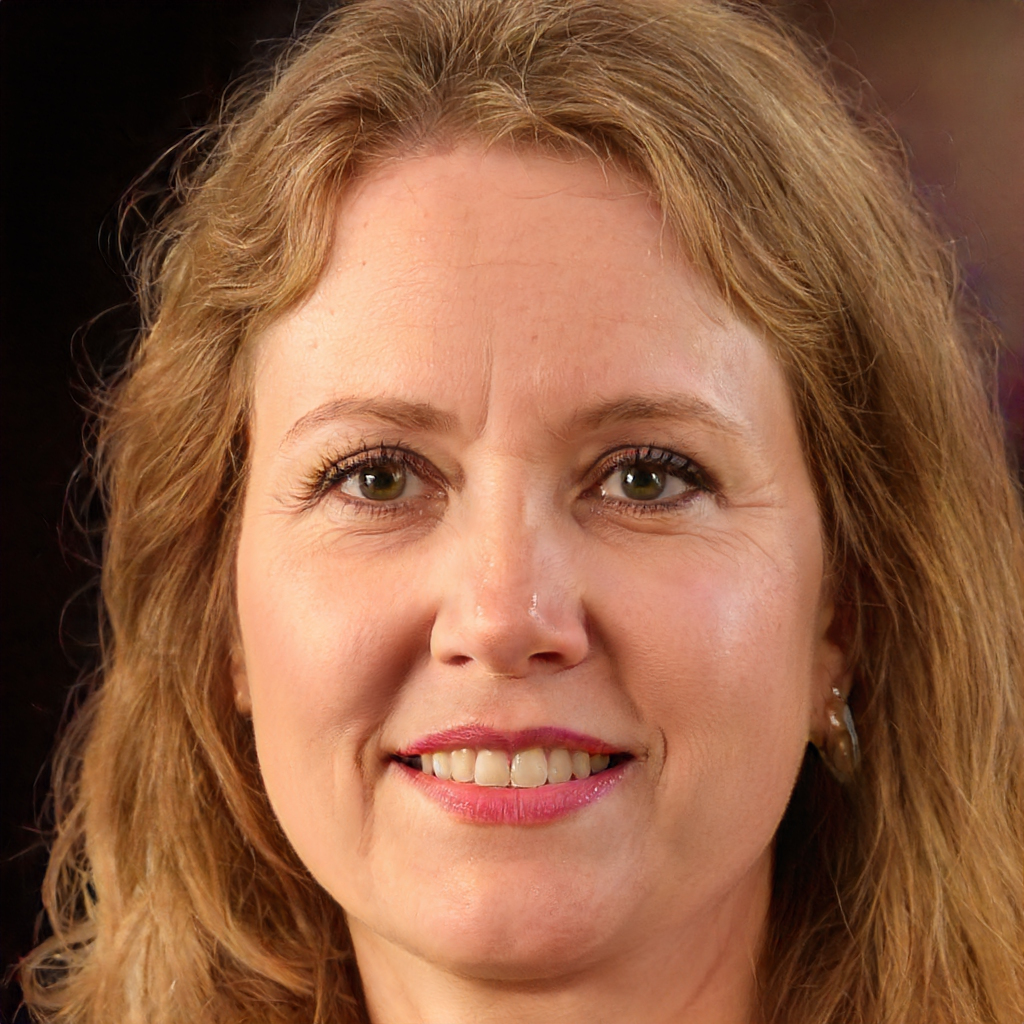
Portrait style: Real Portrait